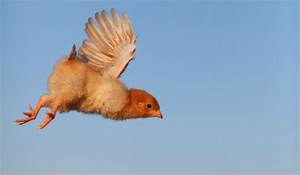
Label: chicken